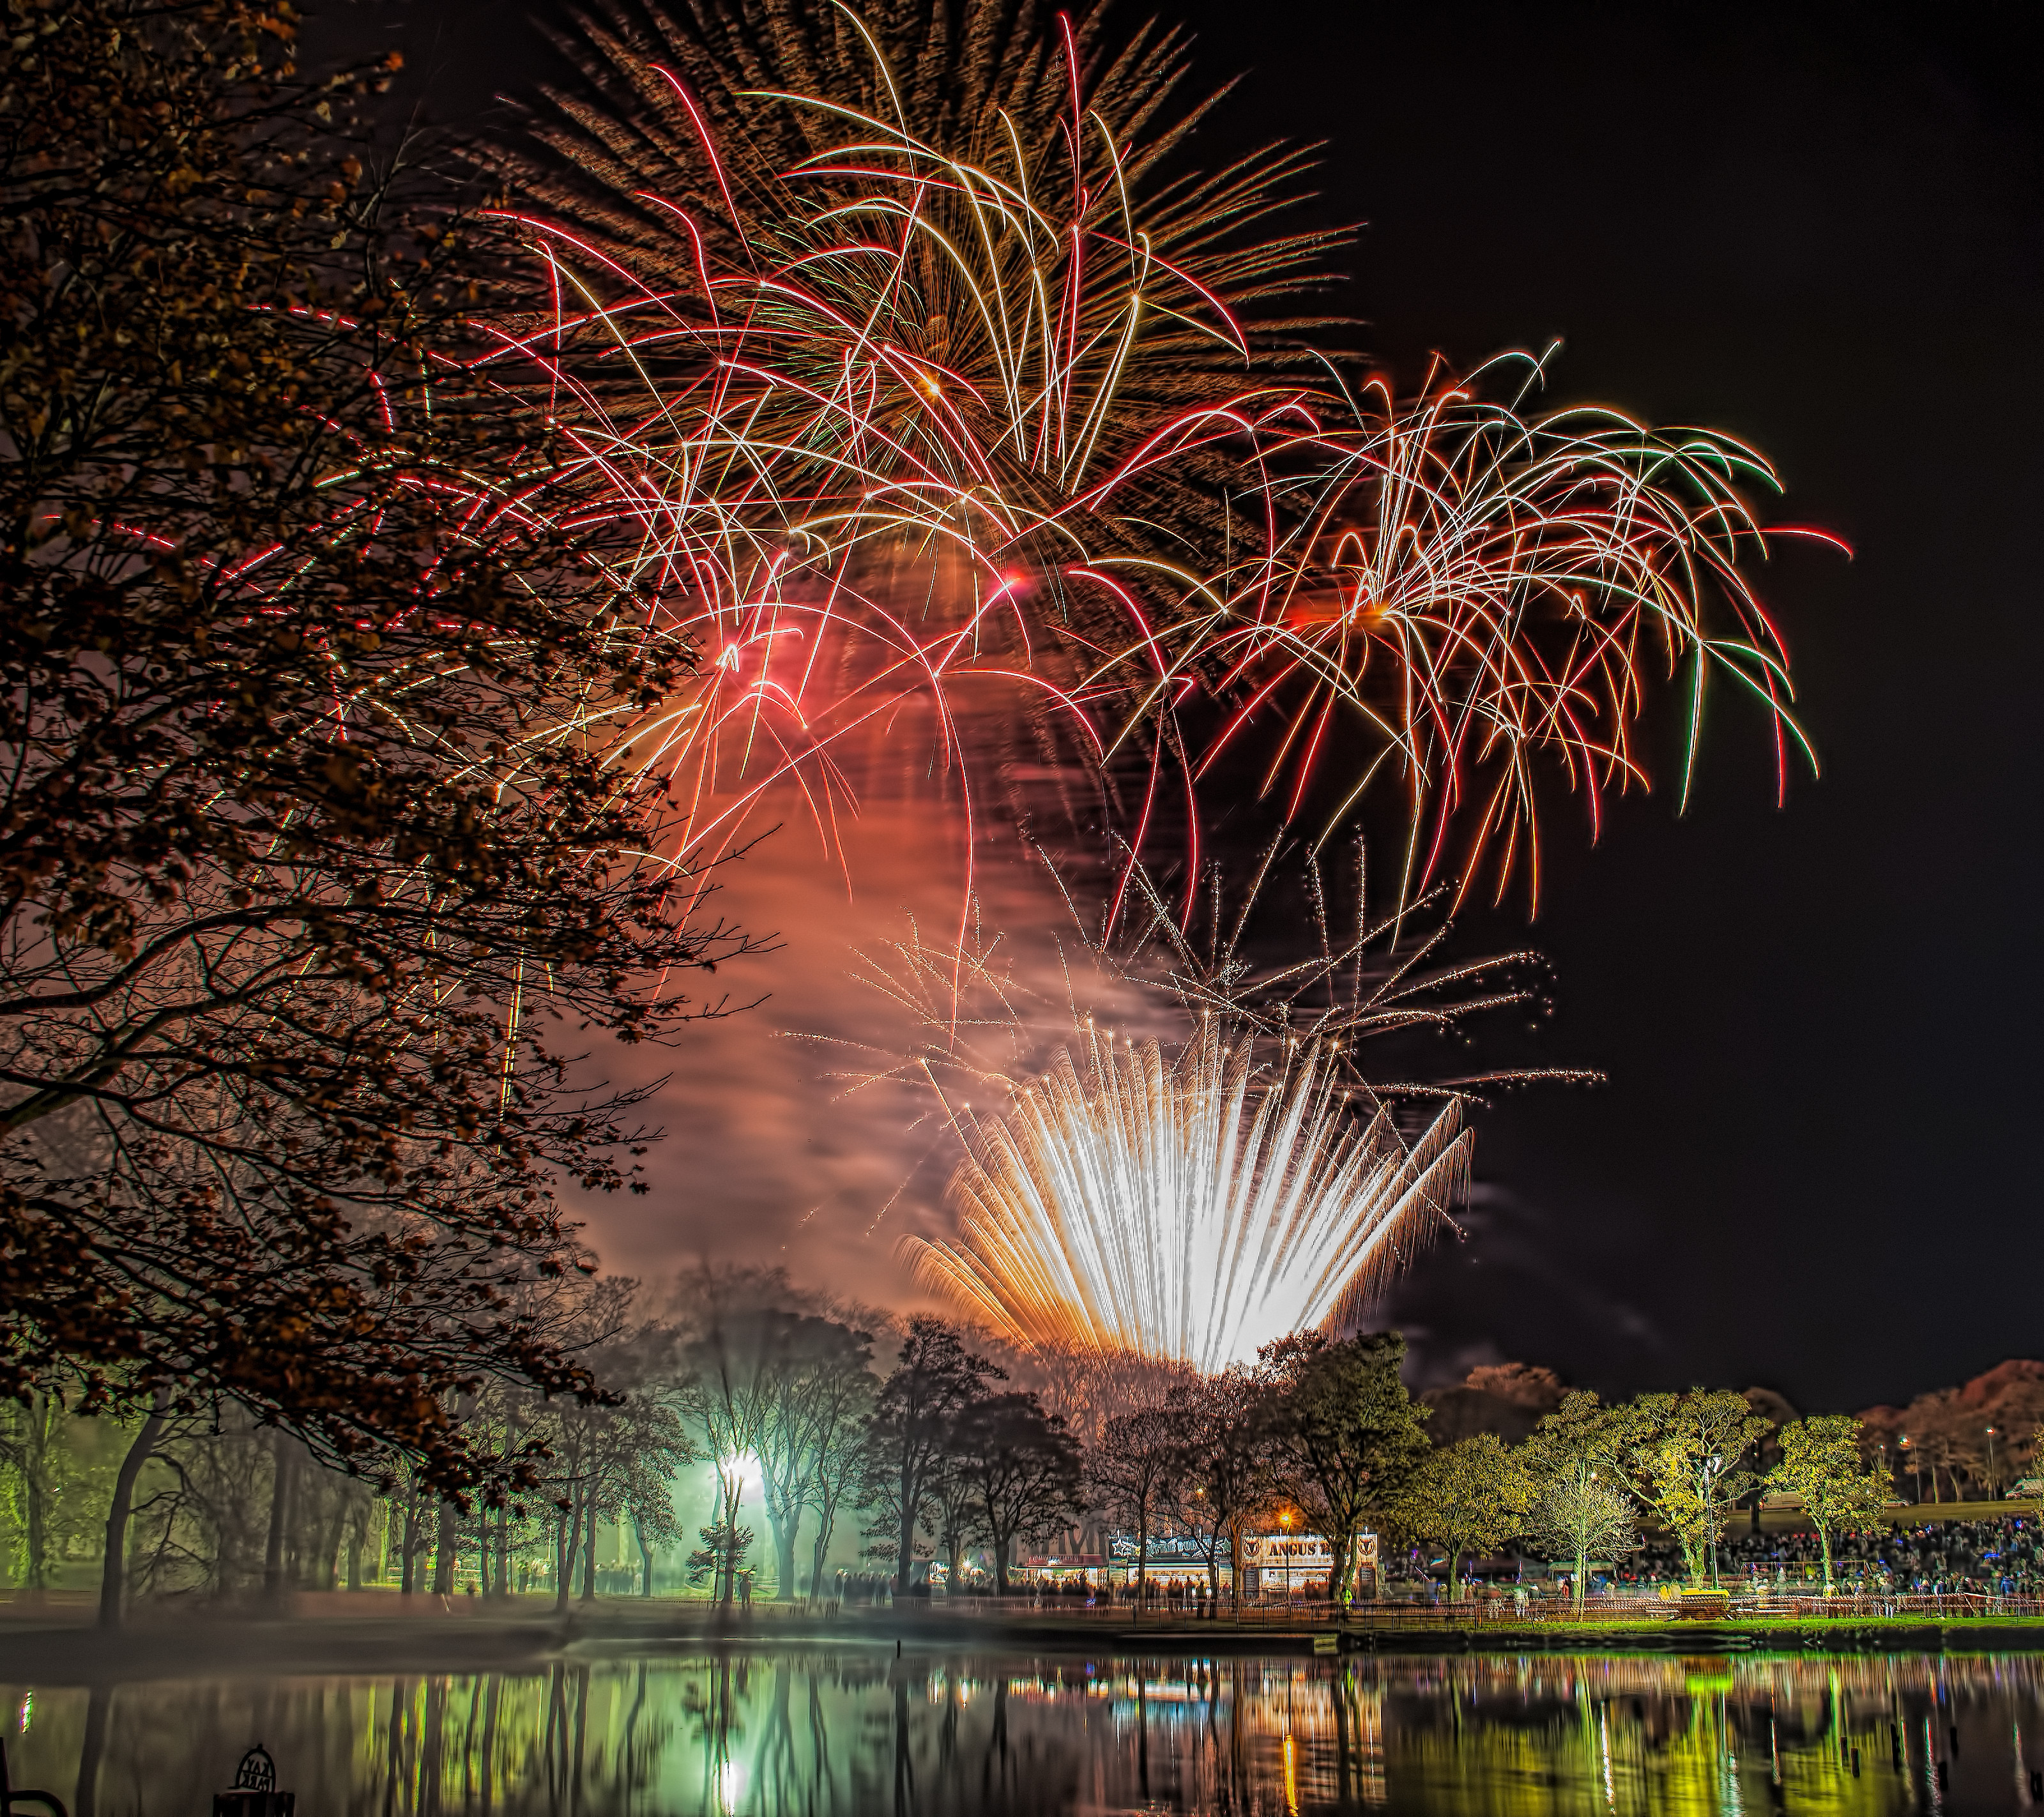
night, recreation, 2016, fireworks, event, kaypark, kilmarnock, outdoor recreation